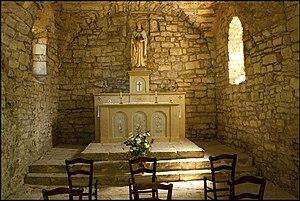
L'intérieur de la chapelle des mariniers de Cajarc dans le Lot (Midi-Pyrénées, France). This building is inscrit au titre des Monuments Historiques. It is indexed in the Base Mérimée, a database of architectural heritage maintained by the French Ministry of Culture,
Cajarc est une commune française, située dans le département du Lot en région Occitanie.
Cet article recense une partie des monuments historiques du Lot, en France.